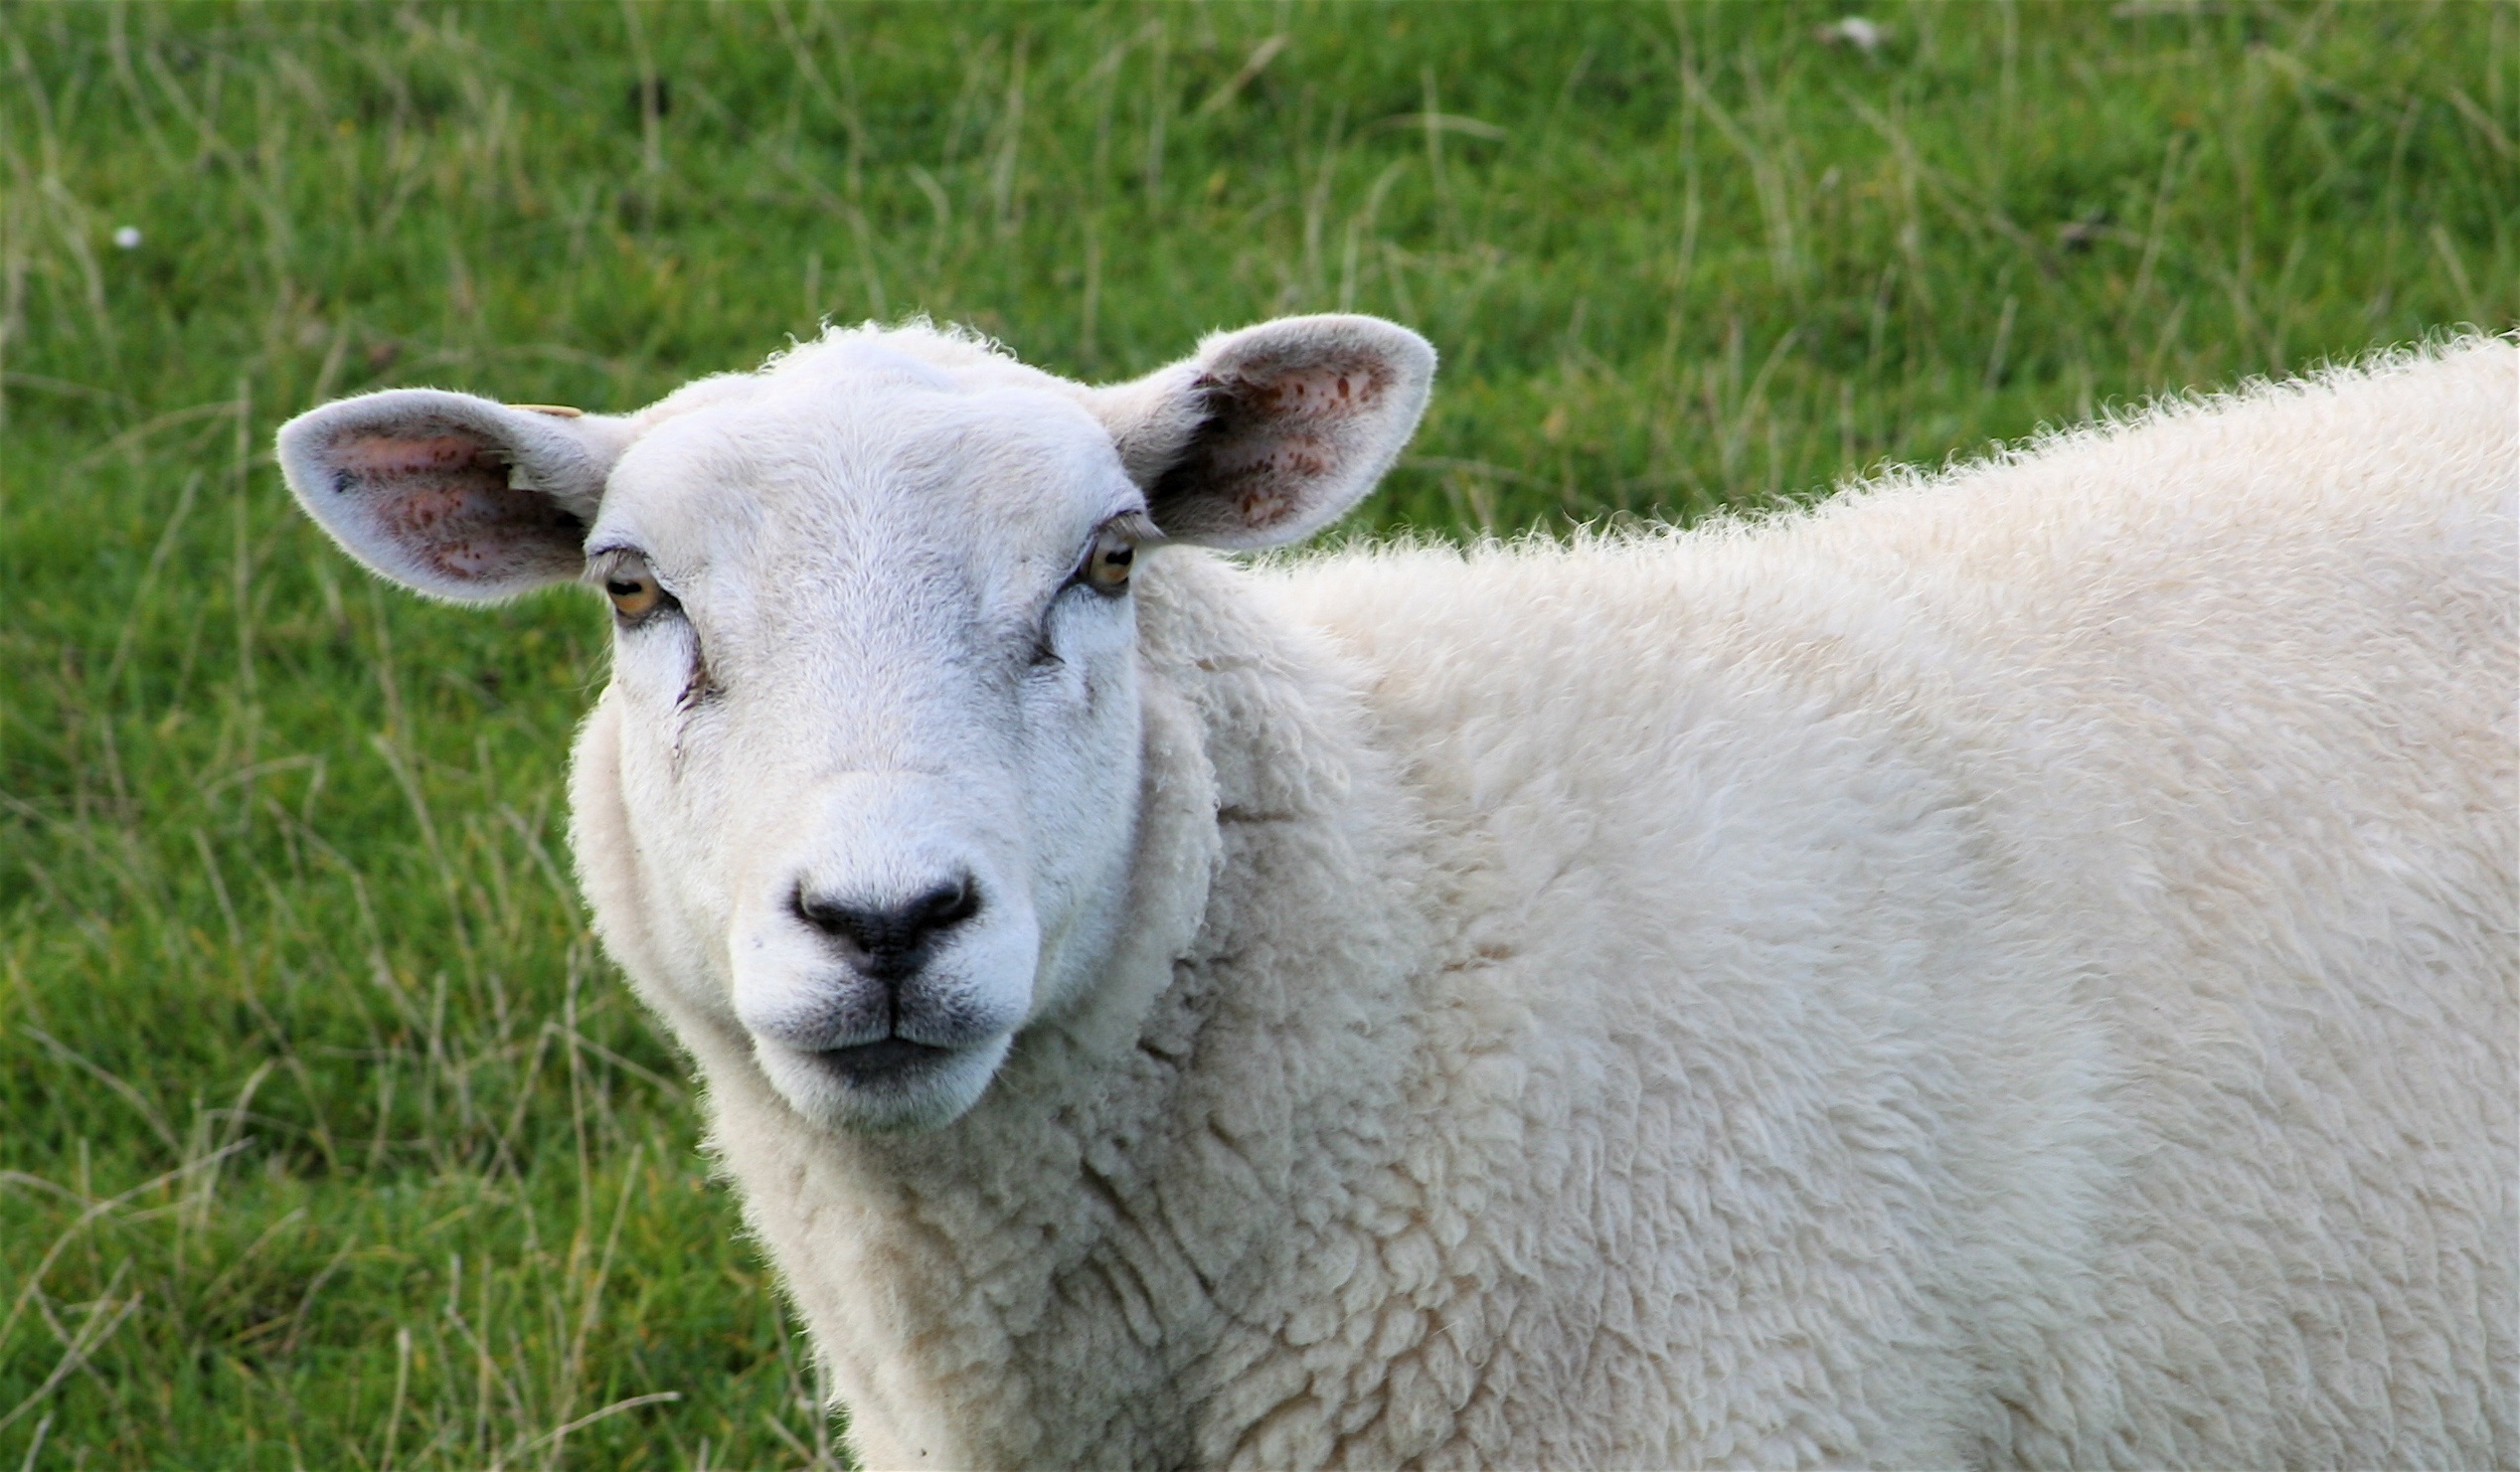
pasture, grazing, sheep, mammal, fauna, sheep face, mammals, vertebrate, sheeps, cow goat family